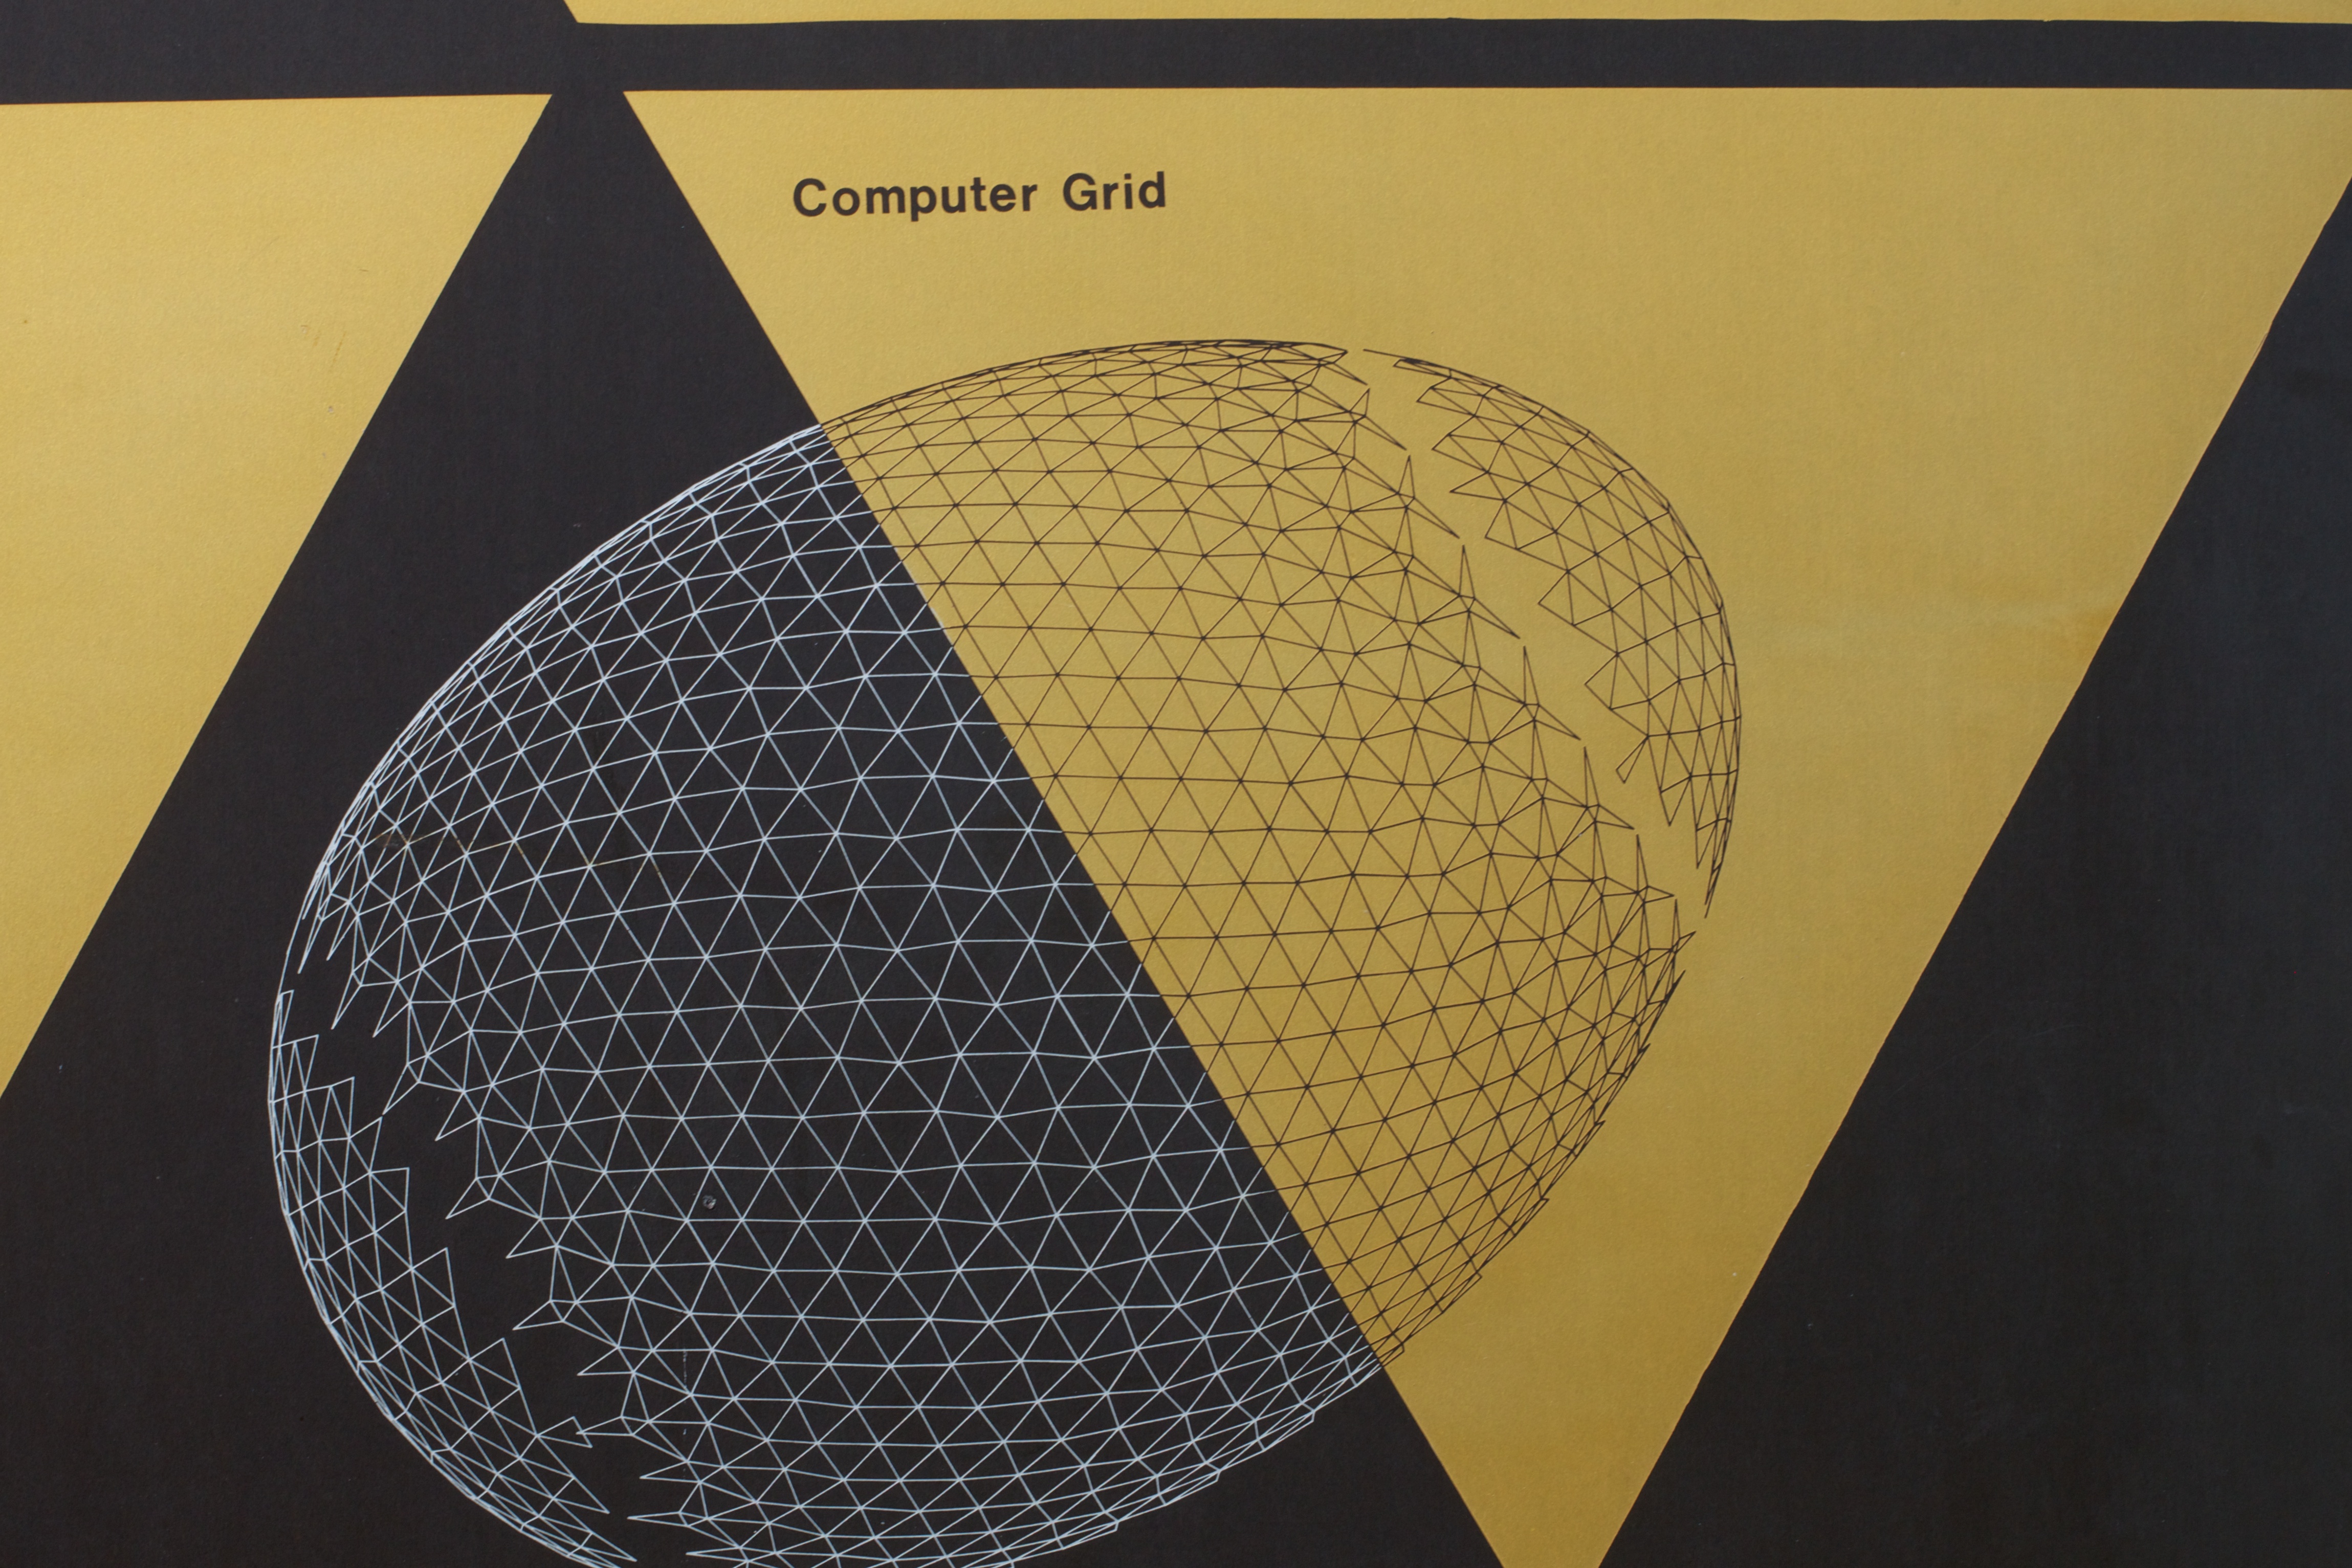
wing, pattern, yellow, circle, brand, art, illustration, design, shape, odyssey